Papergirl

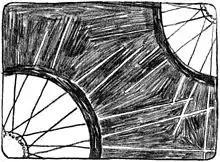
Papergirl Logo

Papergirl is a community street art project originating in Berlin in 2006, which is now produced in cities worldwide. Art is collected from the local creative community, exhibited, and then, in the style of American paperboys, rolled up and distributed by bicycle in city centres, to random passers-by. The project was started in response to it being a criminal offense to post art in public places within Berlin. As placarding is an integral part of urban art, local artist Aisha Ronniger conceived an alternative way of sharing art in public spaces, without focusing on any particular target demographic. Hence Papergirl was founded whereby works of art are handed directly to the general public at random, similar to how newspapers were distributed in decades past.